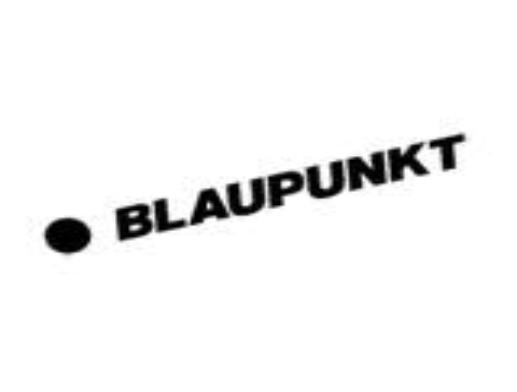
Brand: Blaupunkt
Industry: Electronic